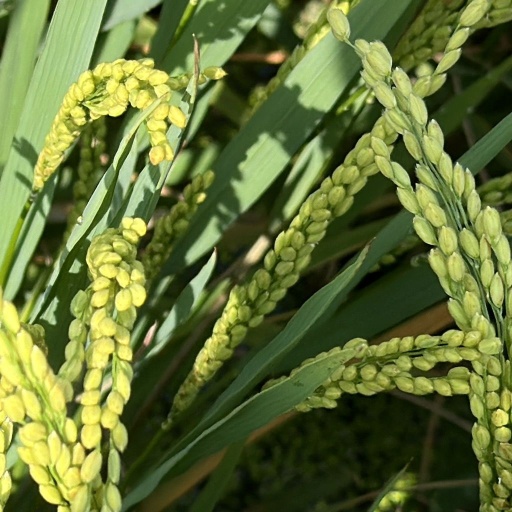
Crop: rice